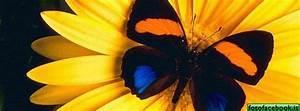
butterfly